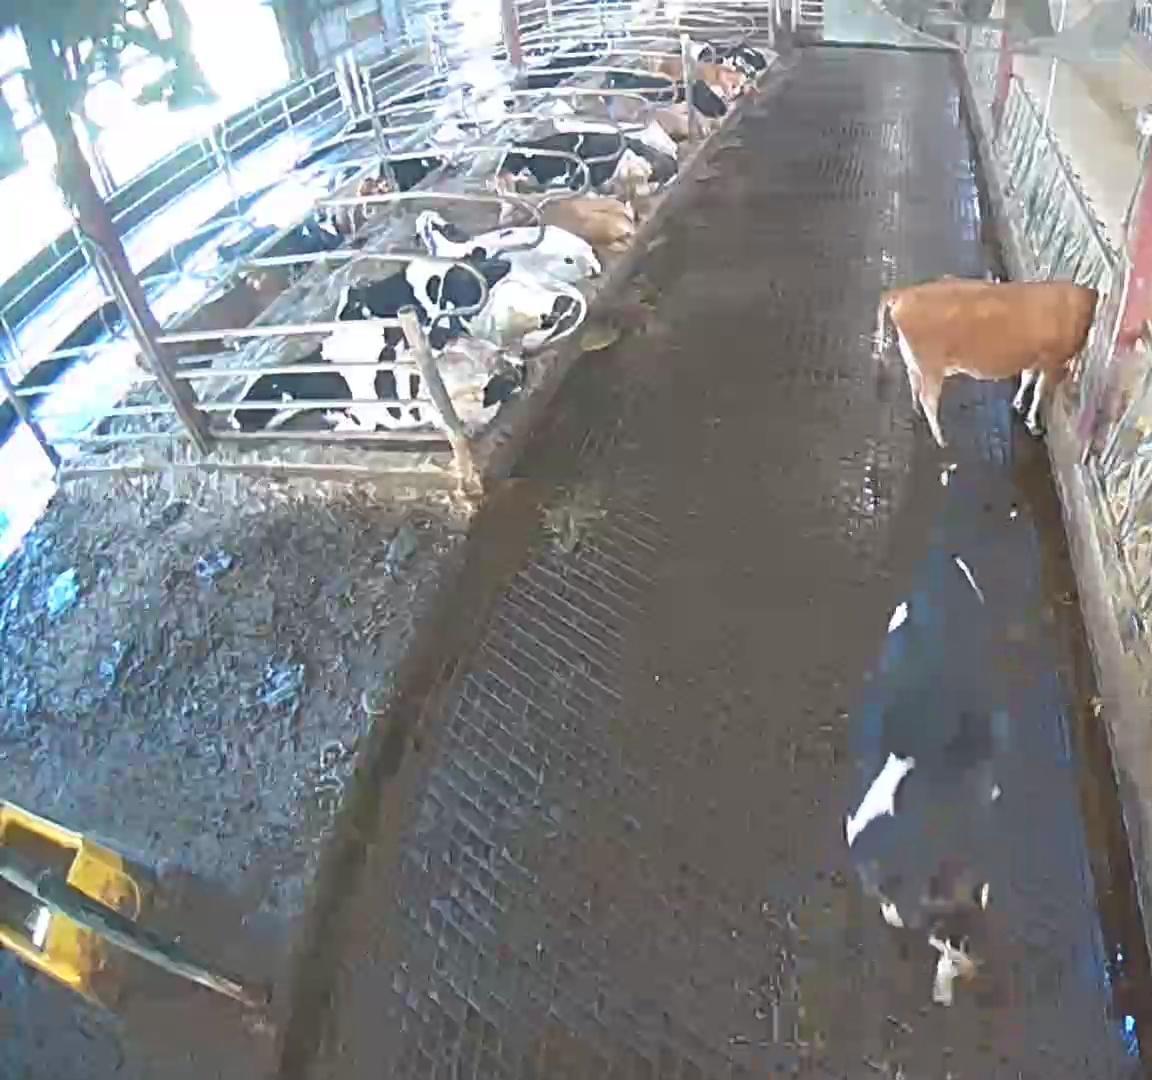
Number of cows: 13